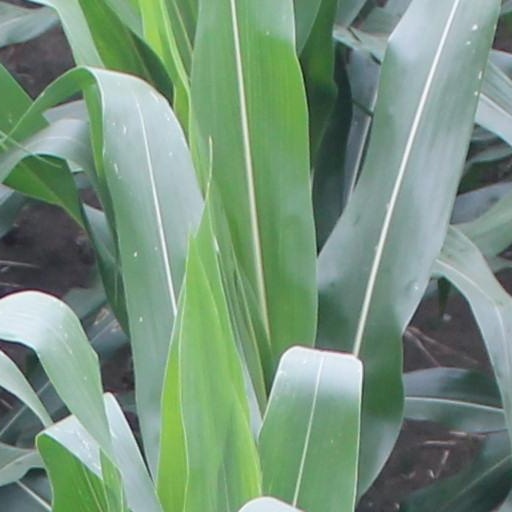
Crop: maize; corn